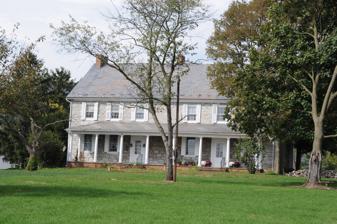
Building: Woodland (St. Thomas Township, Franklin County, Pennsylvania)
Country: United States of America
Year built: 1907
Historic house in Pennsylvania, United States United States historic place Woodland U.S. National Register of Historic Places Show map of Pennsylvania Show map of the United States Location Southwest of St. Thomas on Pennsylvania Route 416, St. Thomas Township, Pennsylvania Coordinates 39°53′38″N 77°50′12″W / 39.89389°N 77.83667°W / 39.89389; -77.83667 Area 169 acres (68 ha) Built c. 1760, 1790, 1907 NRHP reference No. 73001633 Added to NRHP September 20, 1973 Woodland is an historic, American home and farm complex that is located in St. Thomas Township in Franklin County, Pennsylvania . It was listed on the National Register of Historic Places in 1973. History and architectural features The original section of this historic residence was built circa 1760, and is a 2 + 1 ⁄ 2 -story, three-bay by two-bay, fieldstone dwelling with a gable roof. A three-bay by two-bay limestone section was added in 1790, and a 2 + 1 ⁄ 2 -story rear wing was added in 1907. A two-story porch was added to the 1790 section after 1910. Also located on the property is a contributing spring house . This historic property was listed on the National Register of Historic Places in 1973. References